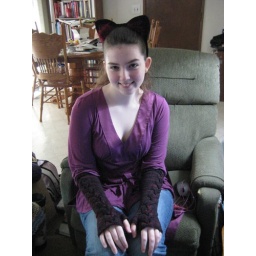
We found these awesome ears today for her cat costume.  The red in them matches the red in the gloves!!